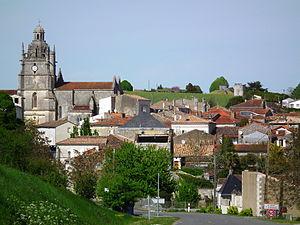
Vue de Saint-Fort-sur-Gironde